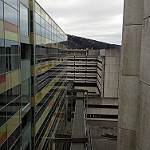
Label: buildings